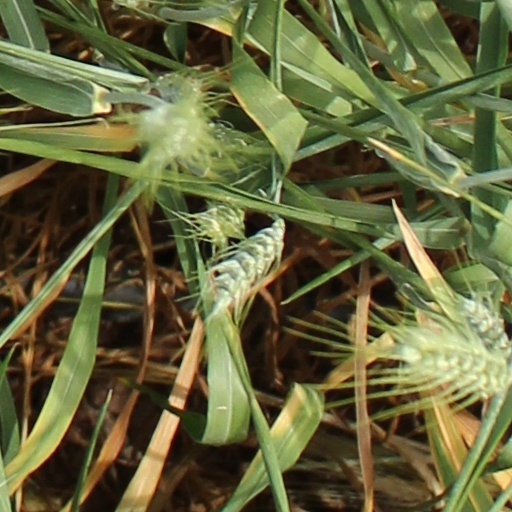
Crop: wheat